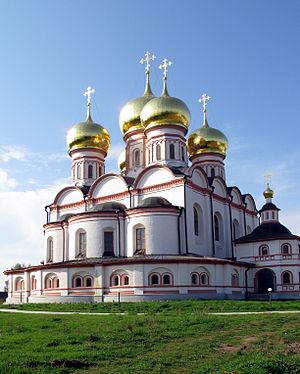
Le monastère Iverski de Valdaï est un monastère orthodoxe pour homme, sur l'île Selvitski, sur le lac Valdaï, à 10 km de la ville de Valdaï. C'est un des trois monastères fondés à l'initiative du patriarche Nikon, avec le Monastère de la Nouvelle Jérusalem et celui de l'Élévation de la Croix situé dans la baie d'Onega sur l'île de Ki.